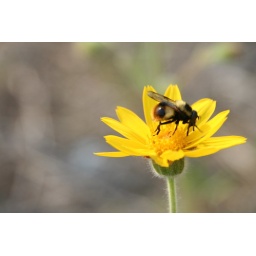
One of the first wildflowers to bloom in the field where we take the dogs to run. One of my favorites.